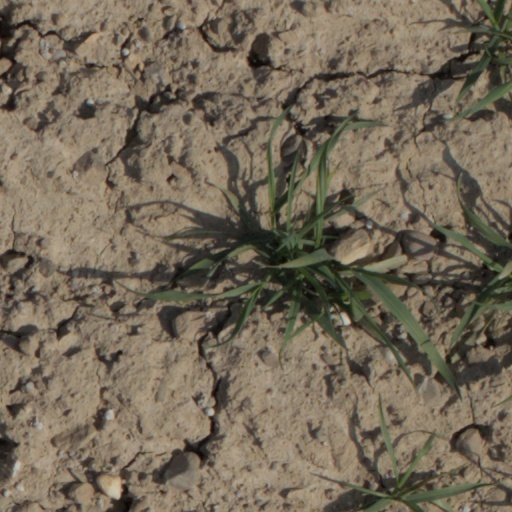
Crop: wheat